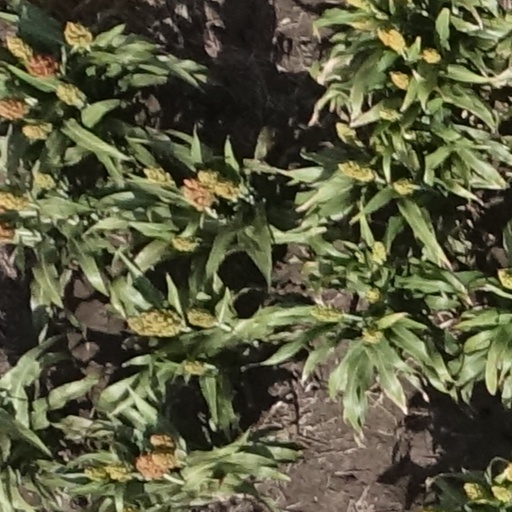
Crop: sorghum